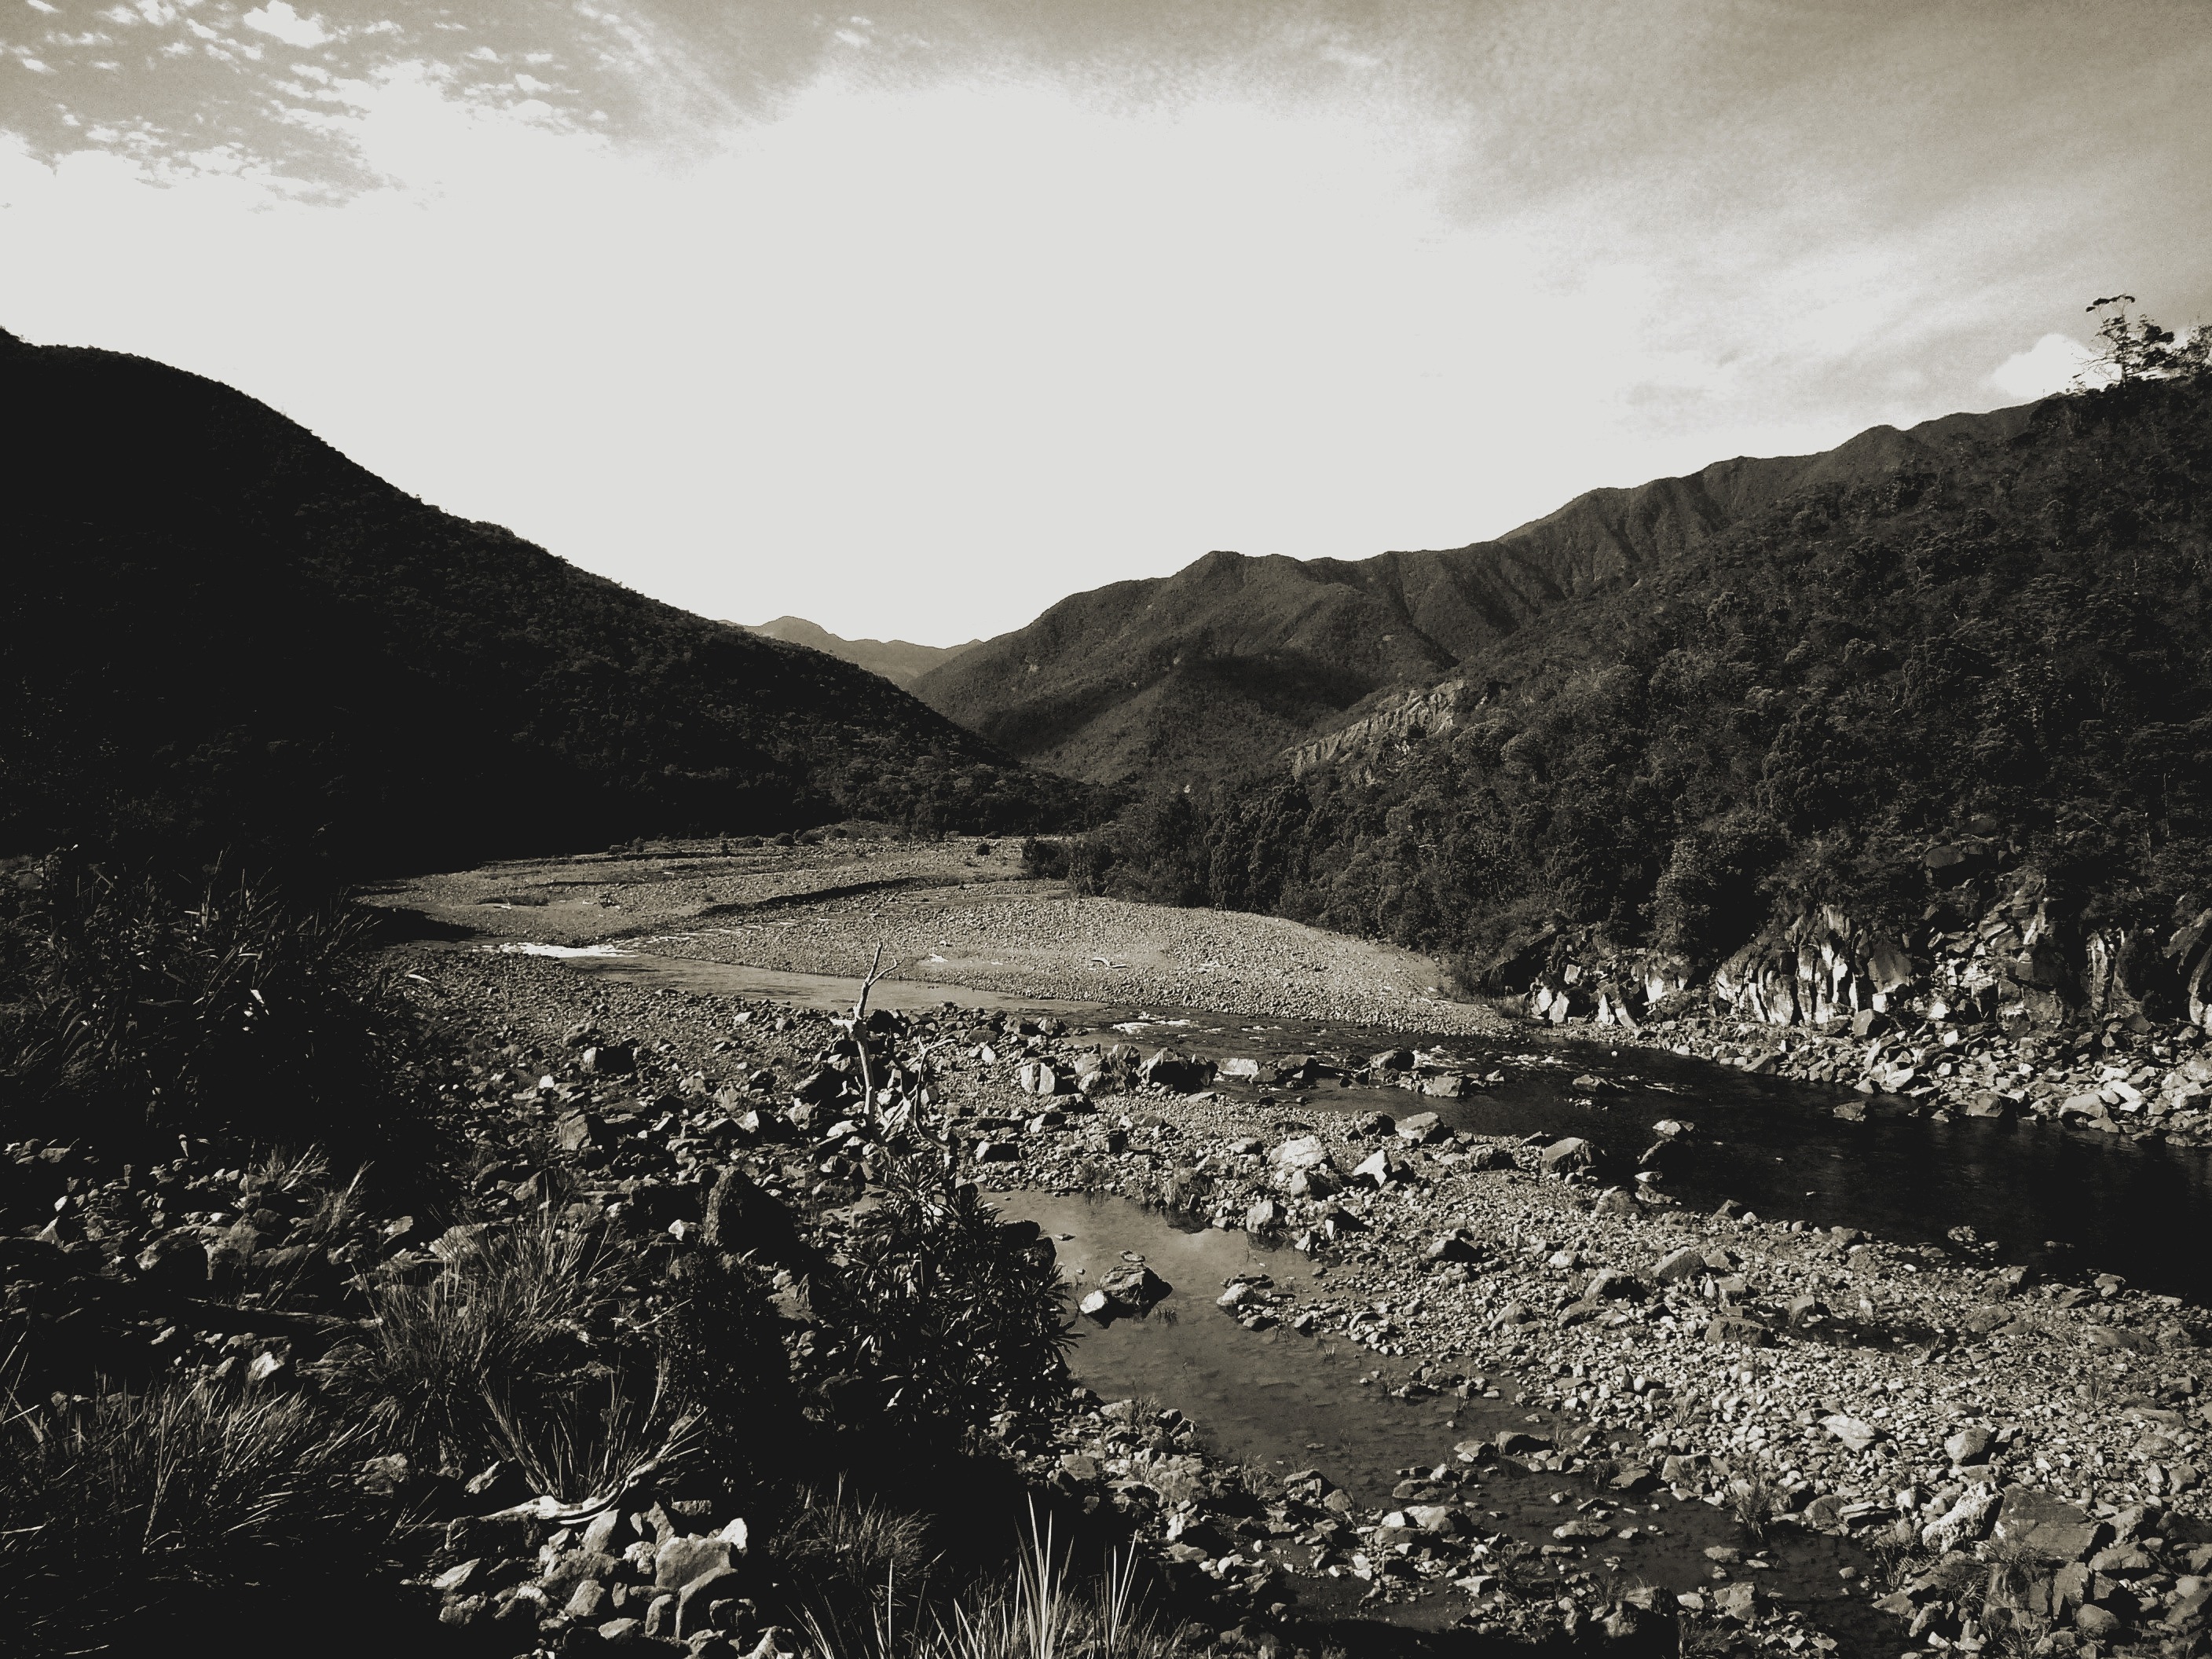
landscape, water, nature, forest, creek, wilderness, mountain, snow, winter, cloud, black and white, sky, countryside, hill, lake, valley, mountain range, stream, monochrome, trees, woods, outside, clouds, mountains, beautiful, loch, rural area, monochrome photography, atmospheric phenomenon, mountainous landforms, geological phenomenon